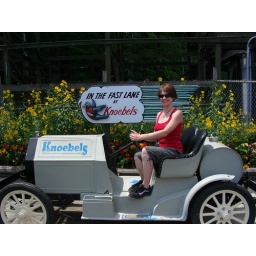
Amber in the big girl car